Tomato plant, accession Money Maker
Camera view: bottom (45 deg); turntable rotation: 90 degrees
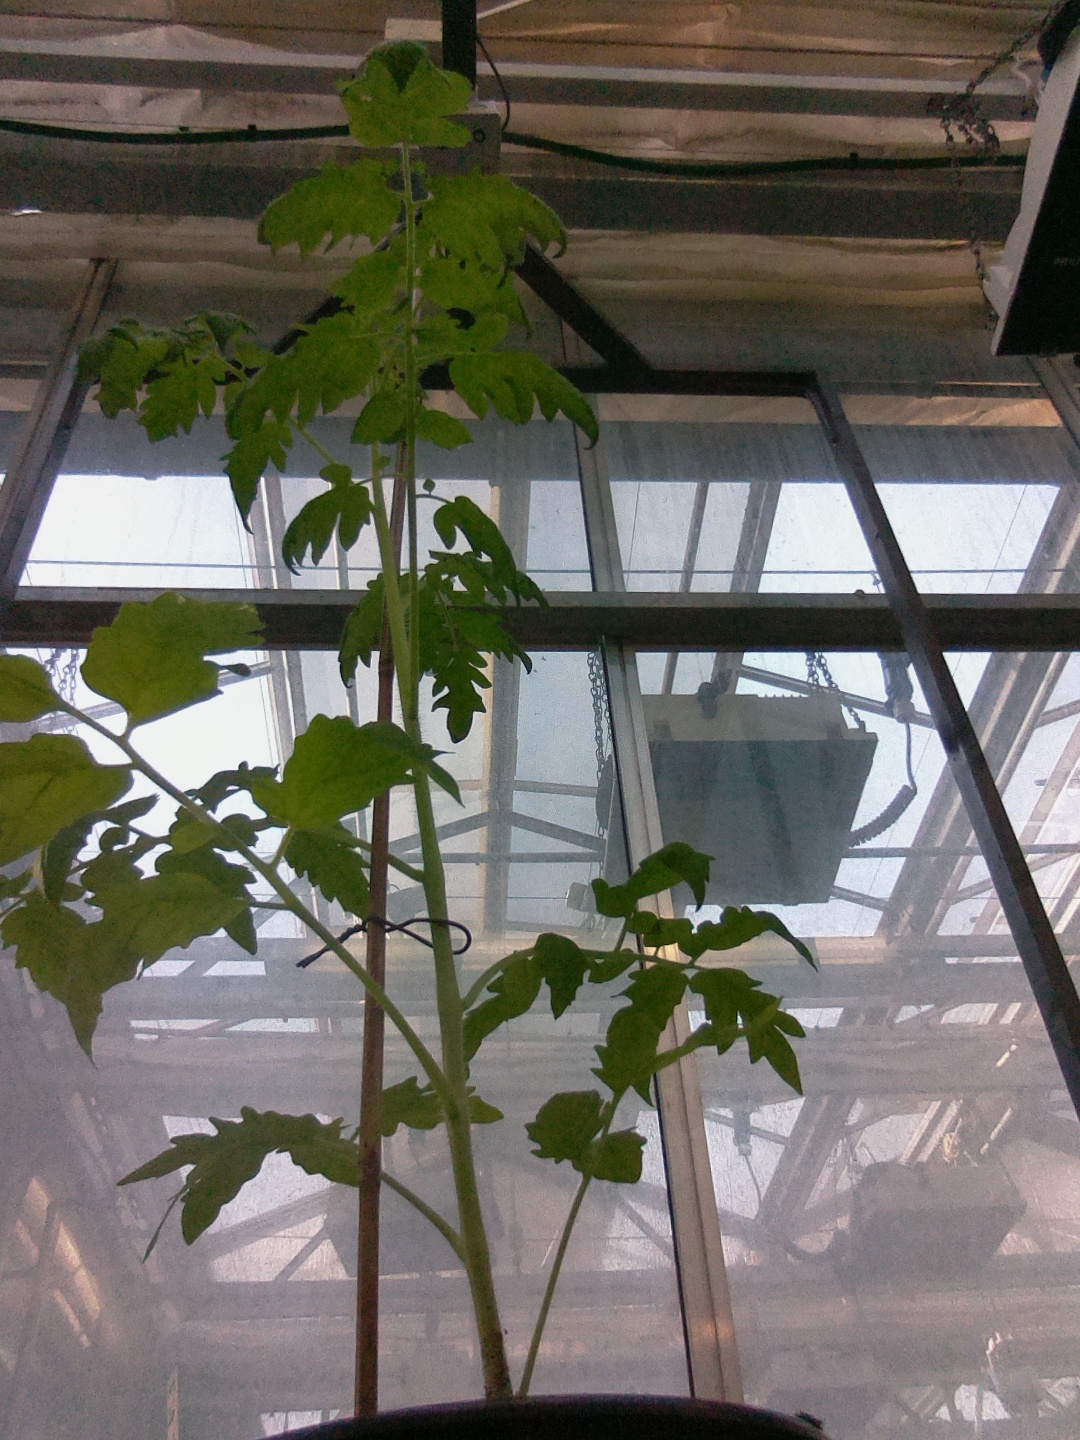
BBCH growth stage 16: 12 of true leaves visible